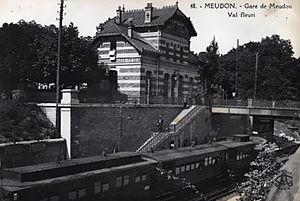
La gare de Meudon-Val-Fleury est une gare ferroviaire française située sur le territoire de la commune française de Meudon, dans le département des Hauts-de-Seine et la région Île-de-France. C'est une gare de la Société nationale des chemins de fer français desservie par les trains des branches C5 et C7 de la ligne C du RER.